Obwarzanek krakowski

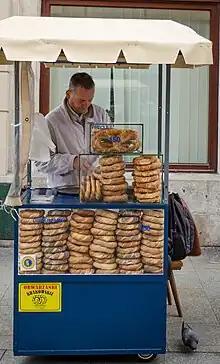
A street vendor in Kraków selling " and pretzels from a typical cart

The earliest known references to ' being baked in Kraków, Poland's former royal capital, appear in the accounts of the court of Queen Jadwiga and her consort King Vladislaus II Jagiełło. An entry dated to 2 March 1394 mentions the product using both its Polish name and its equivalent in Polish Medieval Latin, ', or "rings": "for the queen, for rings of ' ['], 1 "".